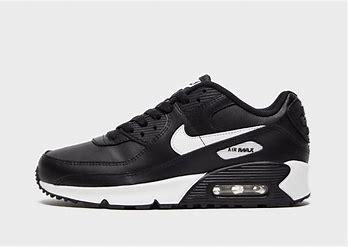
Brand: Nike
Model: Air Max 90 Essential